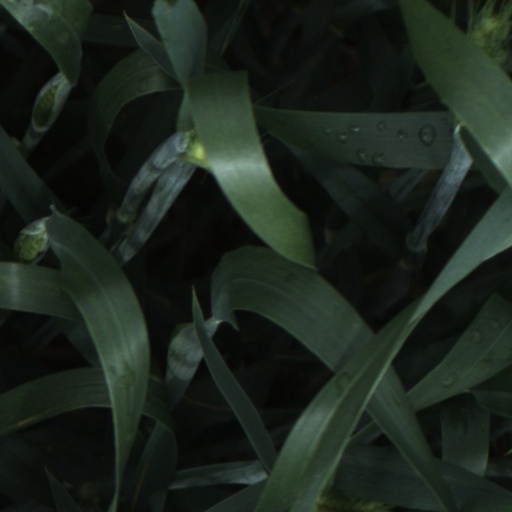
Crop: wheat